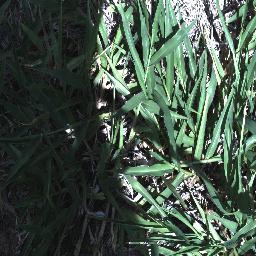
Label: negative